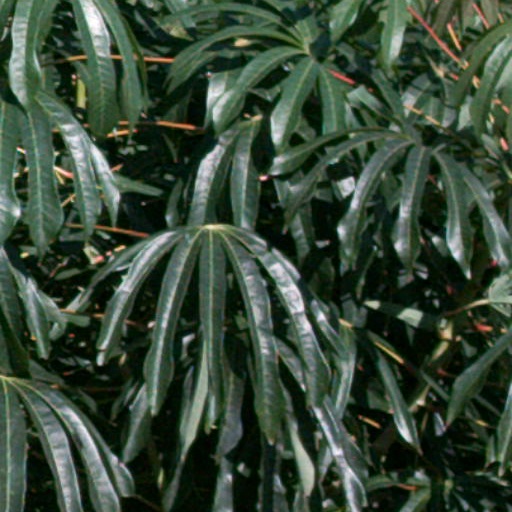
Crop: cassava